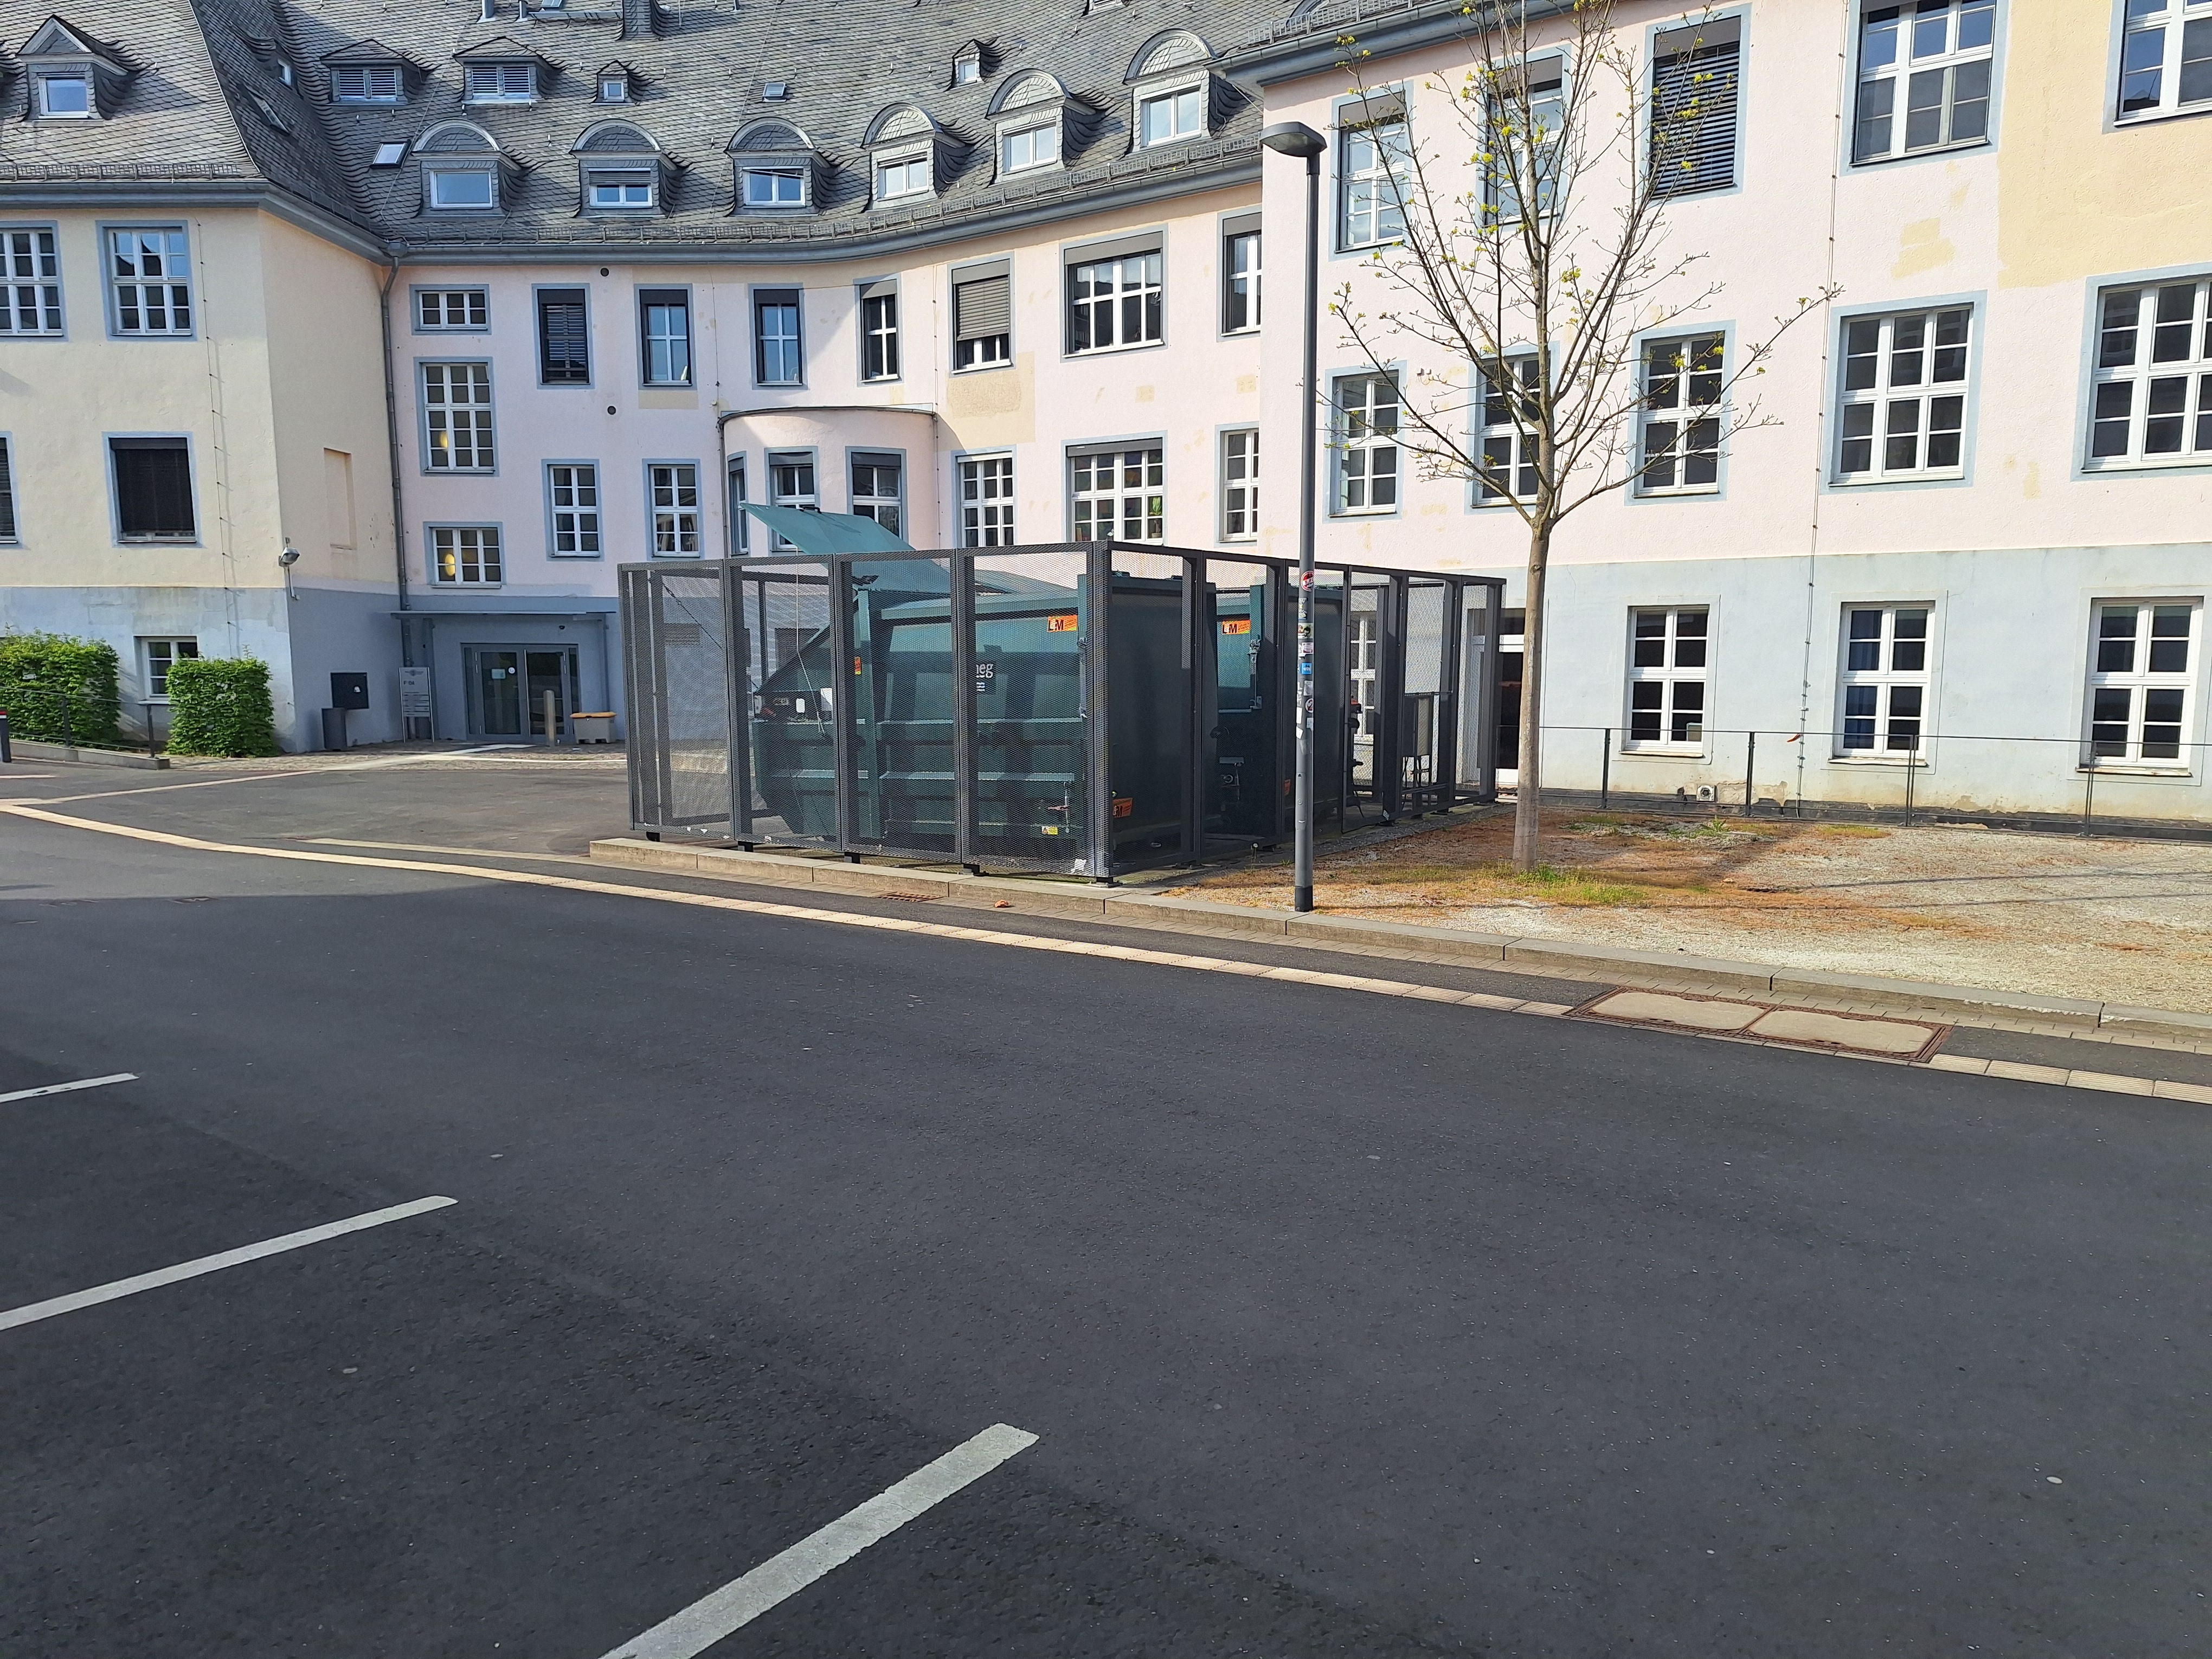
Building: Deutschhausstraße 3